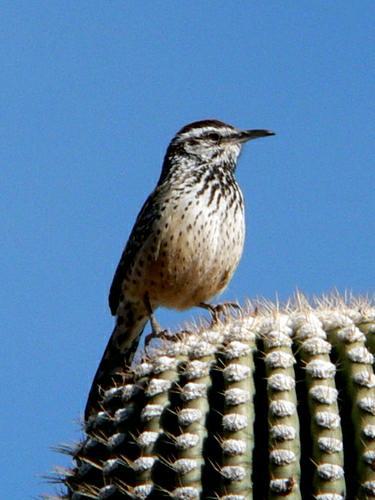
A photo of a cactus wren